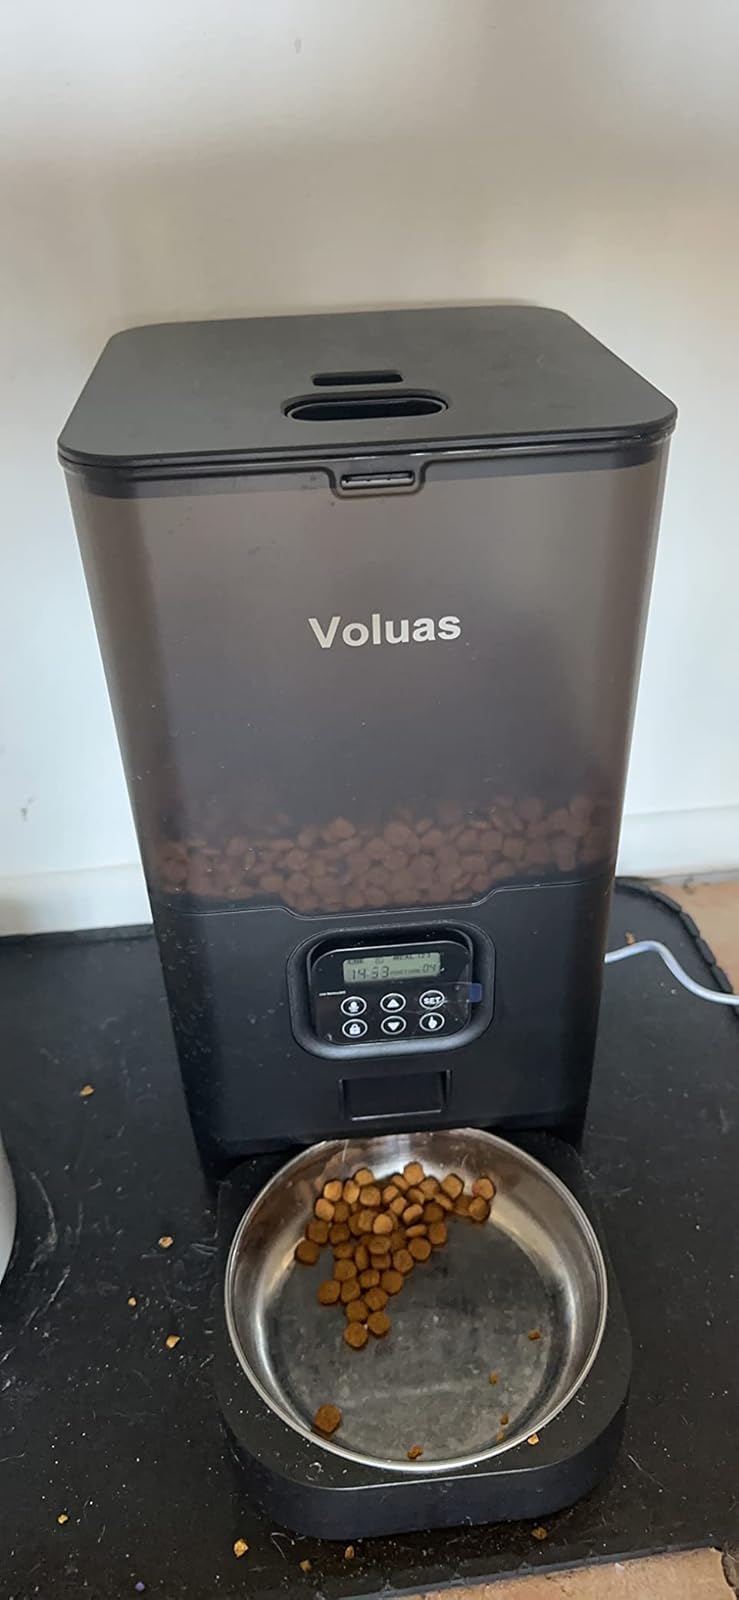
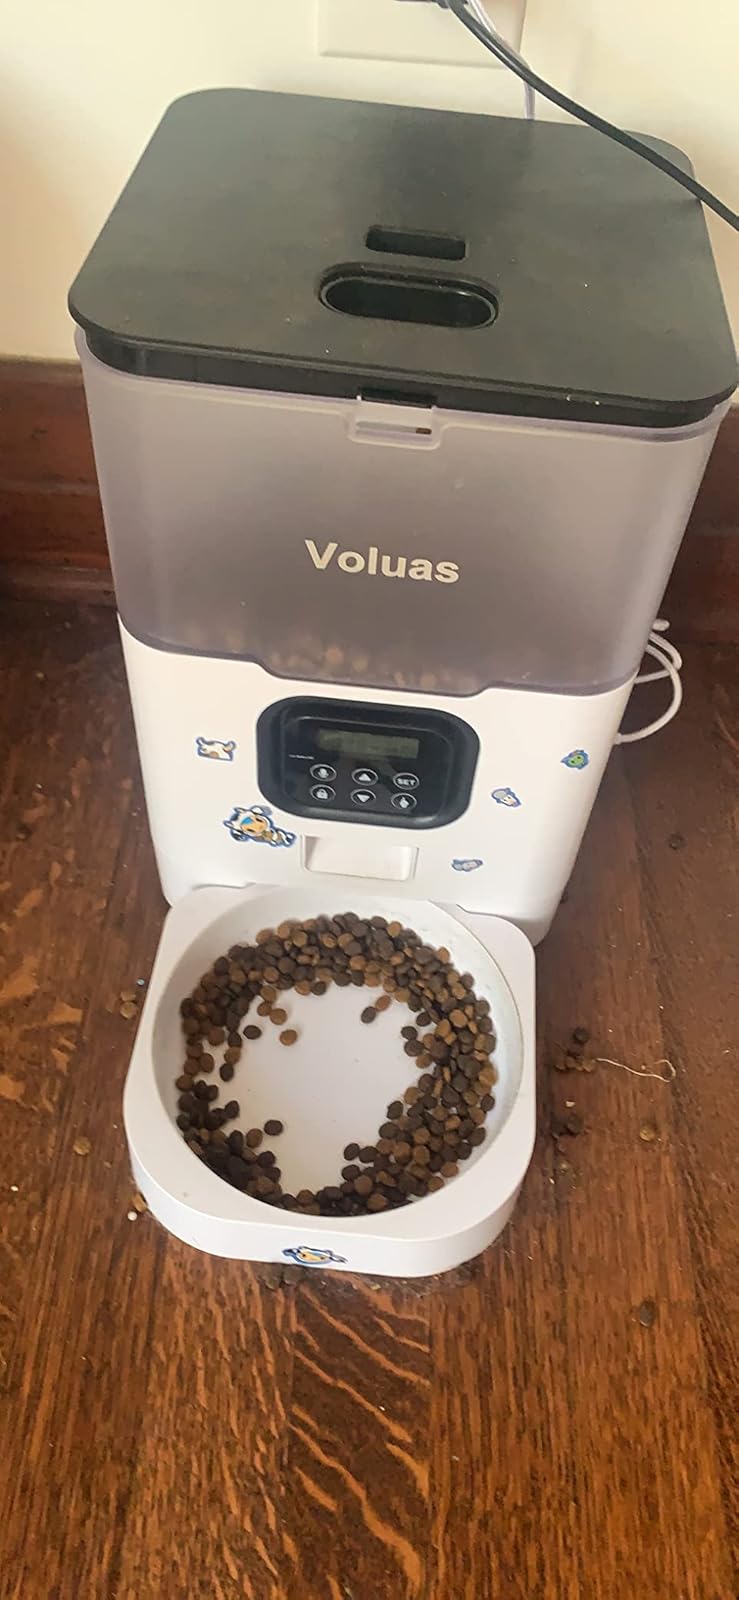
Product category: items_feeder
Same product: no